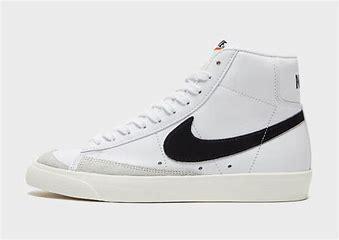
Brand: Nike
Model: Blazer SB